55th International Film Festival of India

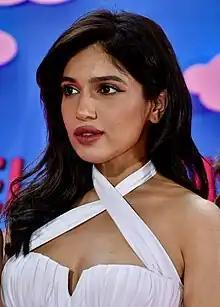
Bhumi Pednekar, host opening ceremony

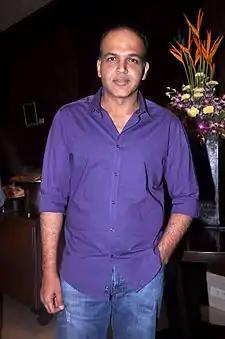
Ashutosh Gowariker, Chairman of jury

Abhishek Banerjee and Bhumi Pednekar hosted the opening ceremony which was graced with live performances from Ishaan Khatter and Manushi Chhillar. Sanya Malhotra and Sunny Kaushal brought the history of Indian cinema to life through a musical tableau, spanning from 1913 to the present day. This year's Country of Focus, Australia, delighted the audience with mesmerizing dance performances. The centennial celebrations of Indian cinema legends Raj Kapoor, Tapan Sinha, Akkineni Nageswara Rao, and Mohammed Rafi were honored in the presence of their families, with commemorative postage stamps released in their memory.